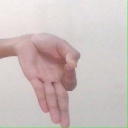
अक्षर: ज्ञ